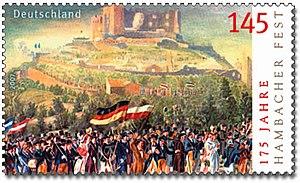
La fête de Hambach est une manifestation de masse qui eut lieu du 27 au 30 mai 1832 au château de Hambach situé dans la ville de Neustadt an der Haardt. En pleine restauration, elle fait figure de temps fort pour l'opposition bourgeoise libérale de l'époque. Le choix d'organiser la manifestation dans le Palatinat rhénan vient du fait que la population locale était insatisfaite vis-à-vis du Royaume de Bavière qui dominait la région depuis le congrès de Vienne en 1815.
L'unification de l'Allemagne sous la forme d'un État-nation eut officiellement lieu le 18 janvier 1871 dans la galerie des Glaces du château de Versailles, en France. Les princes allemands s'y rassemblèrent après leur victoire lors de la guerre franco-prussienne pour proclamer Guillaume Iᵉʳ de Prusse empereur du nouvel Empire allemand. Cependant, le processus de rassemblement des populations germanophones d'Europe avait commencé depuis le début du siècle.